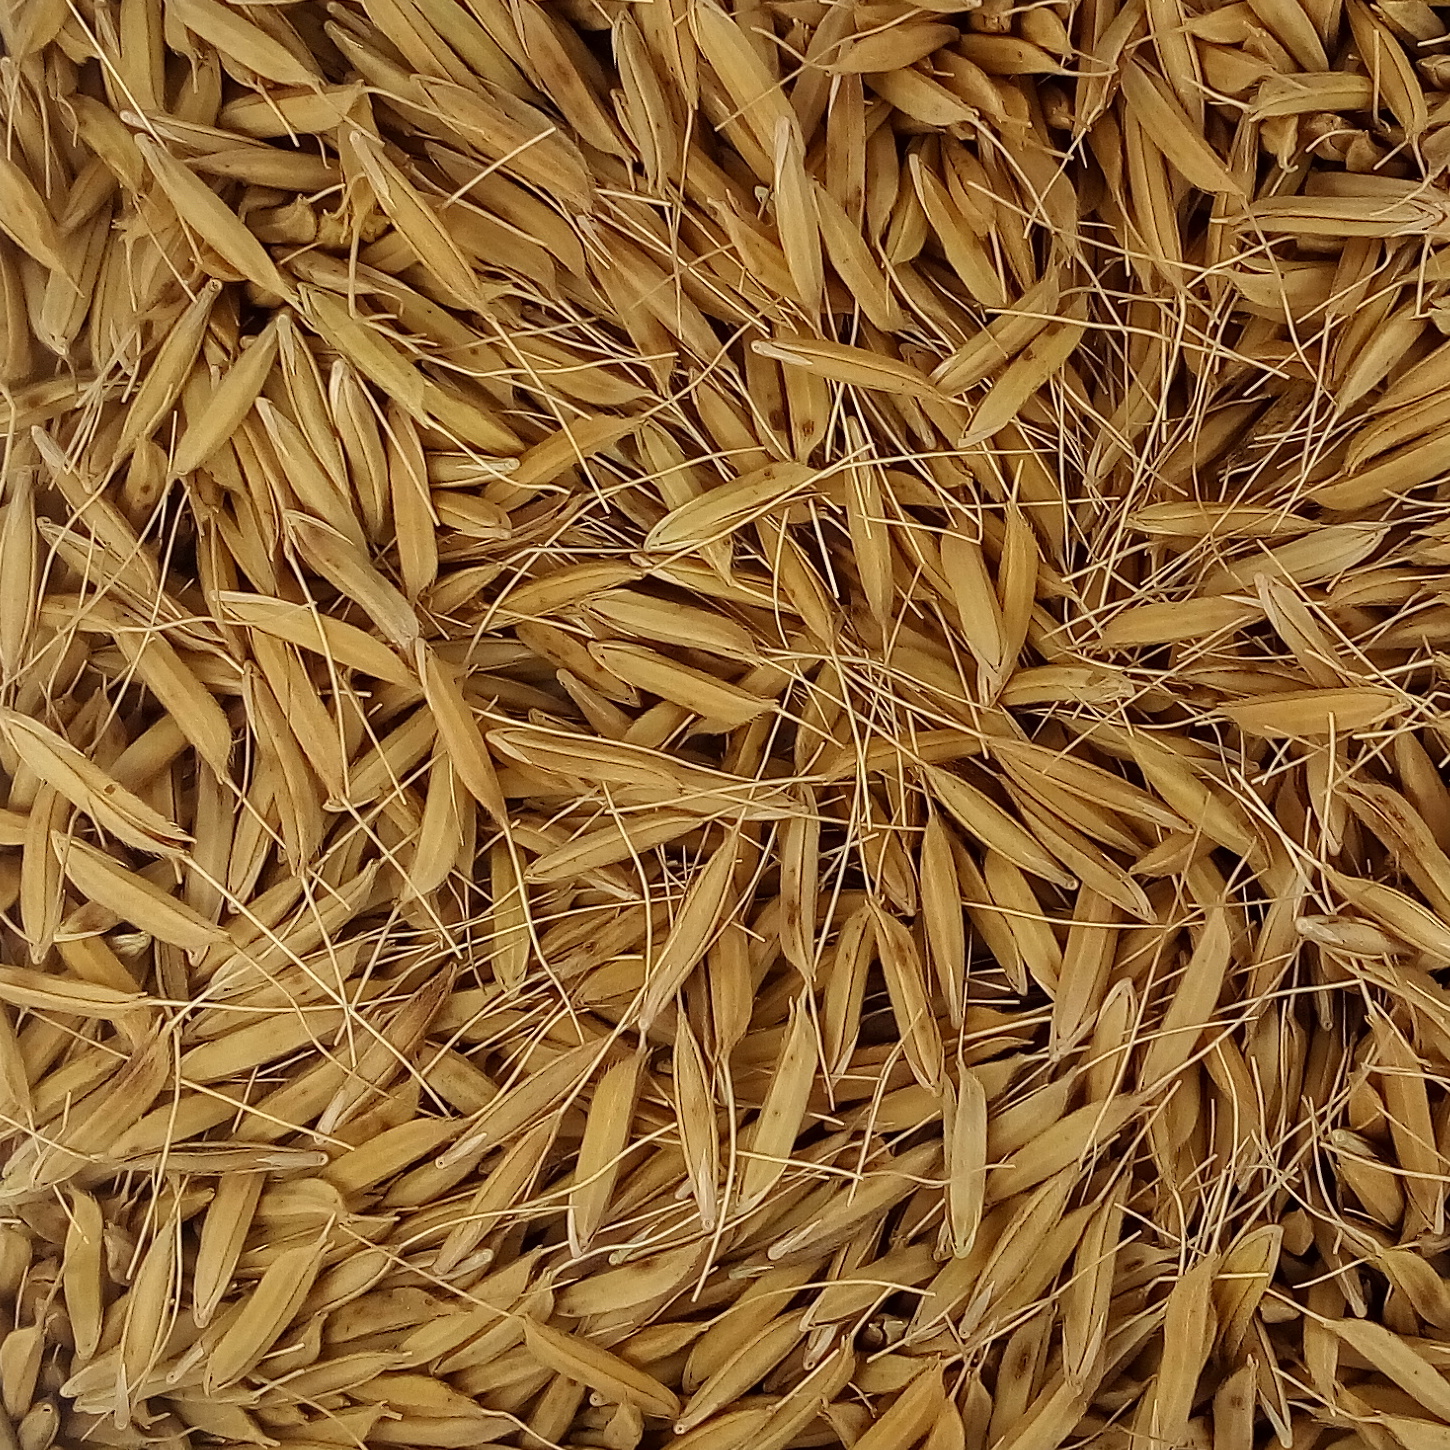
Rice seed variety: PB_6